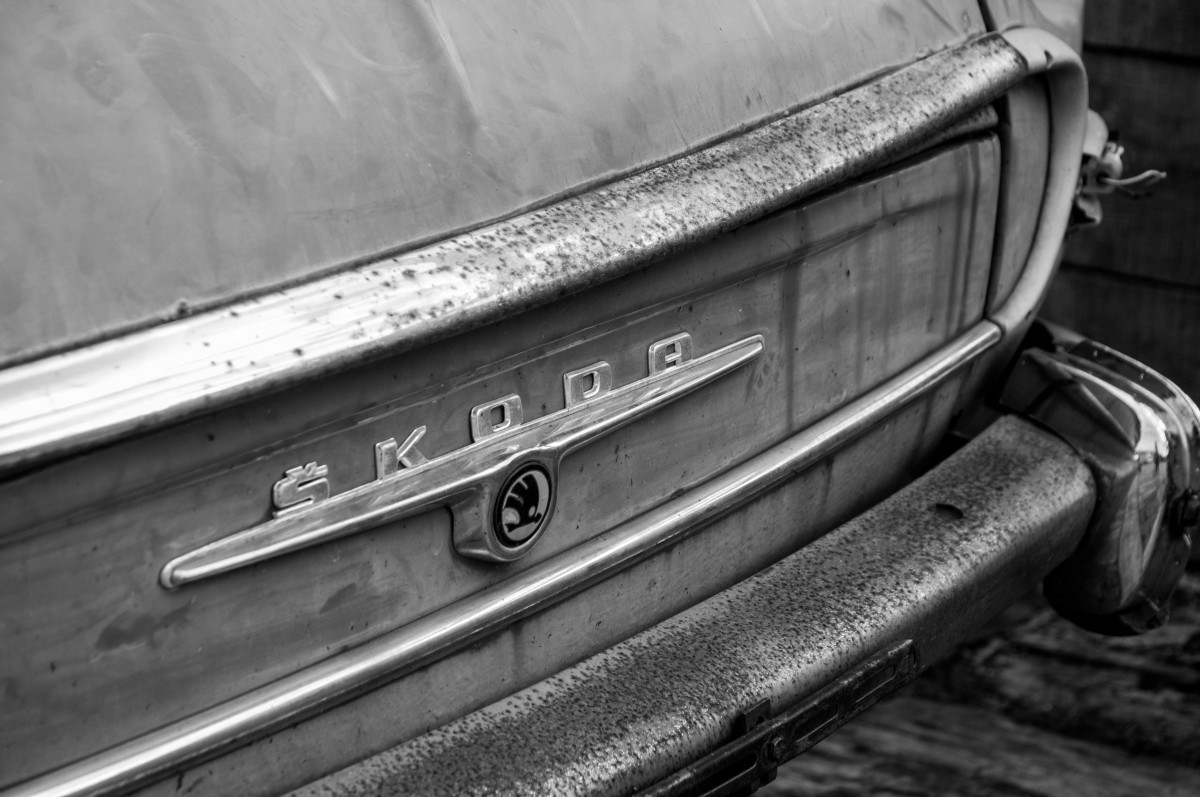
Tags: car, wheel, bumper, classic, monochrome photography, automobile make, automotive exterior, automotive design, luxury vehicle